Roy Brown Jr.

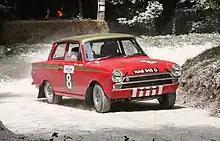
1962 Ford Lotus Cortina Mk1 which was a best seller in UK

Brown gained attention in 1958 for creating the Edsel's grill, enlarged from his earliest sketches in response to engineers' concerns about engine cooling problems, and famously derided in an editorial cartoon as resembling a "horse-collar".